McMullen Mac Airliner

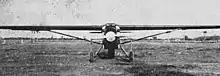

The Mac Airliner was designed as a fast carrier of mail and passengers, its cost lowered by the use of the old but readily available Liberty L-12 engine, produced in large numbers late in World War I. It was a shoulder wing, strut braced monoplane based on steel tube structures.